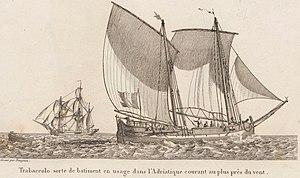
Trabaccolo, sorte de bâtiment en usage dans l’Adriatique, courant au plus près du vent. «
Un trabaccoló, trabaccalo, trabacalo ou trabakul, est un type de caboteur à voile vénitien sur la mer Adriatique, apparue durant la première moitié du XVᵉ siècle, et utilisé jusqu'au XIXᵉ siècle. D'une capacité de 50 à 200 tonnes, il comportait un équipage de 10 à 20 marins.